The Heckling Hare

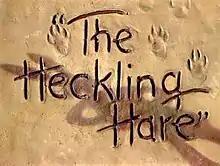
Title card

The Heckling Hare is a "Merrie Melodies" cartoon, released on July 5, 1941, and featuring Bugs Bunny and a dopey dog named Willoughby. The cartoon was directed by Tex Avery, written by Michael Maltese, animated by soon-to-be director Robert McKimson, and with musical direction by Carl W. Stalling. In a style that was becoming typical of the Bugs character, he easily outwitted and tormented his antagonist through the short, his only concern being what to do next to the dog.